Philosophy of happiness

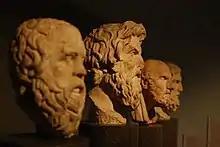
The carved busts of Socrates, Antisthenes, Chrysippus, and Epicurus.

Antisthenes (c. 445 – c. 365 BCE), often regarded as the founder of Cynicism, advocated an ascetic life lived in accordance with virtue. Xenophon testifies that Antisthenes had praised the joy that sprang "from out of one's soul," and Diogenes Laërtius relates that Antisthenes was fond of saying: "I would rather go mad than feel pleasure." He maintained that virtue was sufficient in itself to ensure happiness, only needing the strength of a Socrates.